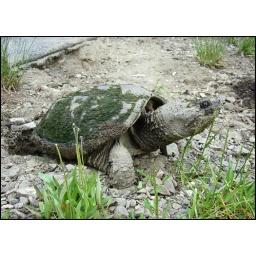
A snapping turtle lays her eggs near a bike trail in Lanesboro, MA.